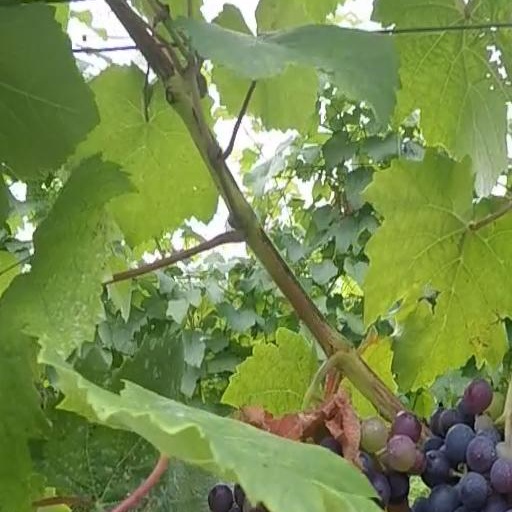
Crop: grape